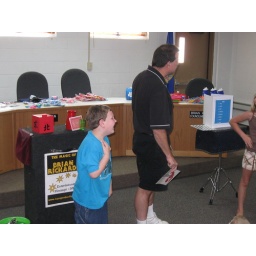
The same young man wonders why the boys can't beat the girls in this magical spelling contest.